Breeders (1986 film)

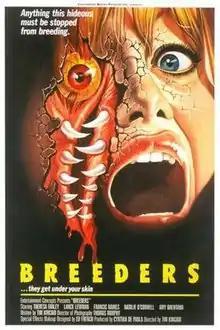
Theatrical release poster

Breeders is a 1986 science fiction erotic horror film directed by Tim Kincaid, and stars Teresa Farley, Lance Lewman and Frances Raines.